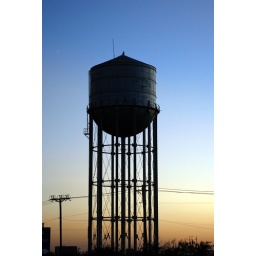
Fort Worth water tower near Lake Country